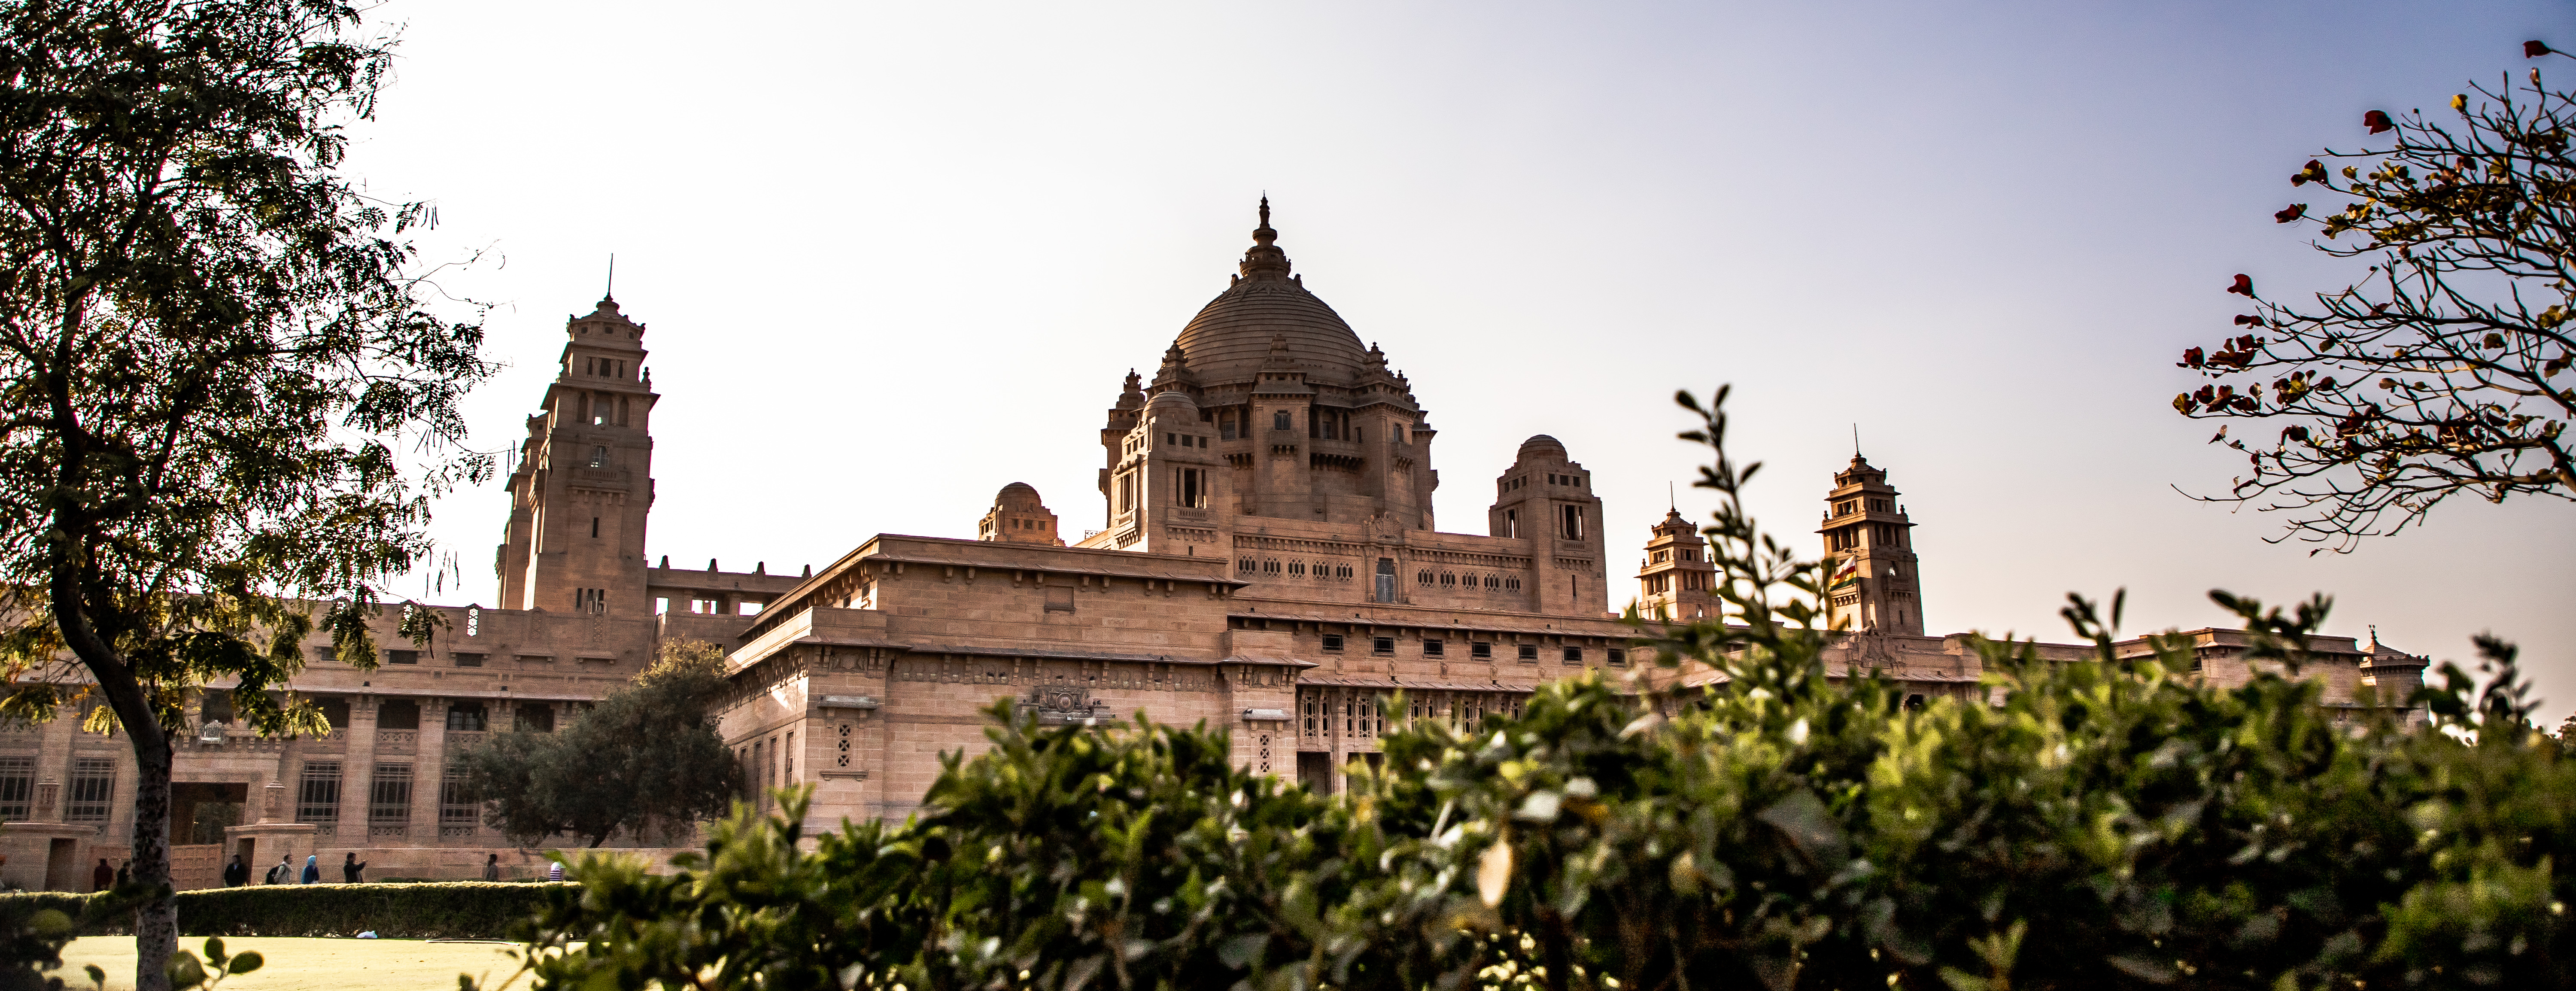
Rajsthan, india, landmark, architecture, building, historic site, medieval architecture, place of worship, palace, tree, stately home, classical architecture, basilica, cathedral, city, tourism, convent, facade, steeple, temple, plant, church, tourist attraction, spire, history, metropolis, monument, chateau, dome, unesco world heritage site, roof, national historic landmark, hindu temple, synagogue, estate